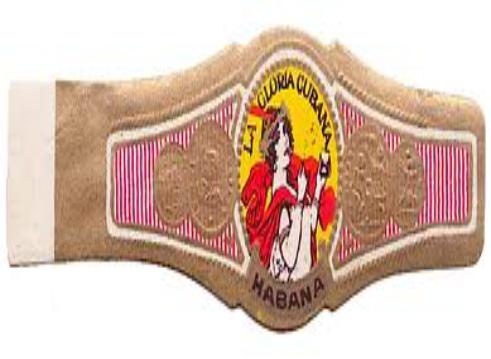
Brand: La Gloria Cubana
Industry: Necessities